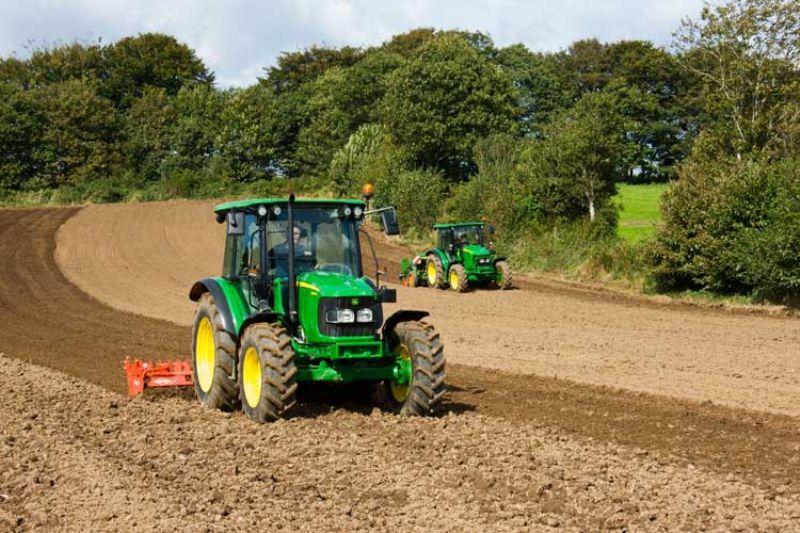
Matrekta mawili yamesimama imara ndani ya shamba kubwa yakitifulia ardhi kwa ufanisi kuiandaa kwa kilimo cha kisasa chenye tija. Miti mirefu yenye kijani kibichi imestawi kwa wingi ikiweka mandhari safi tulivu na yenye hewa safi inayofaa kwa uzalishaji bora wa mazao kupitia teknologia ya kisasa ya kilimo.